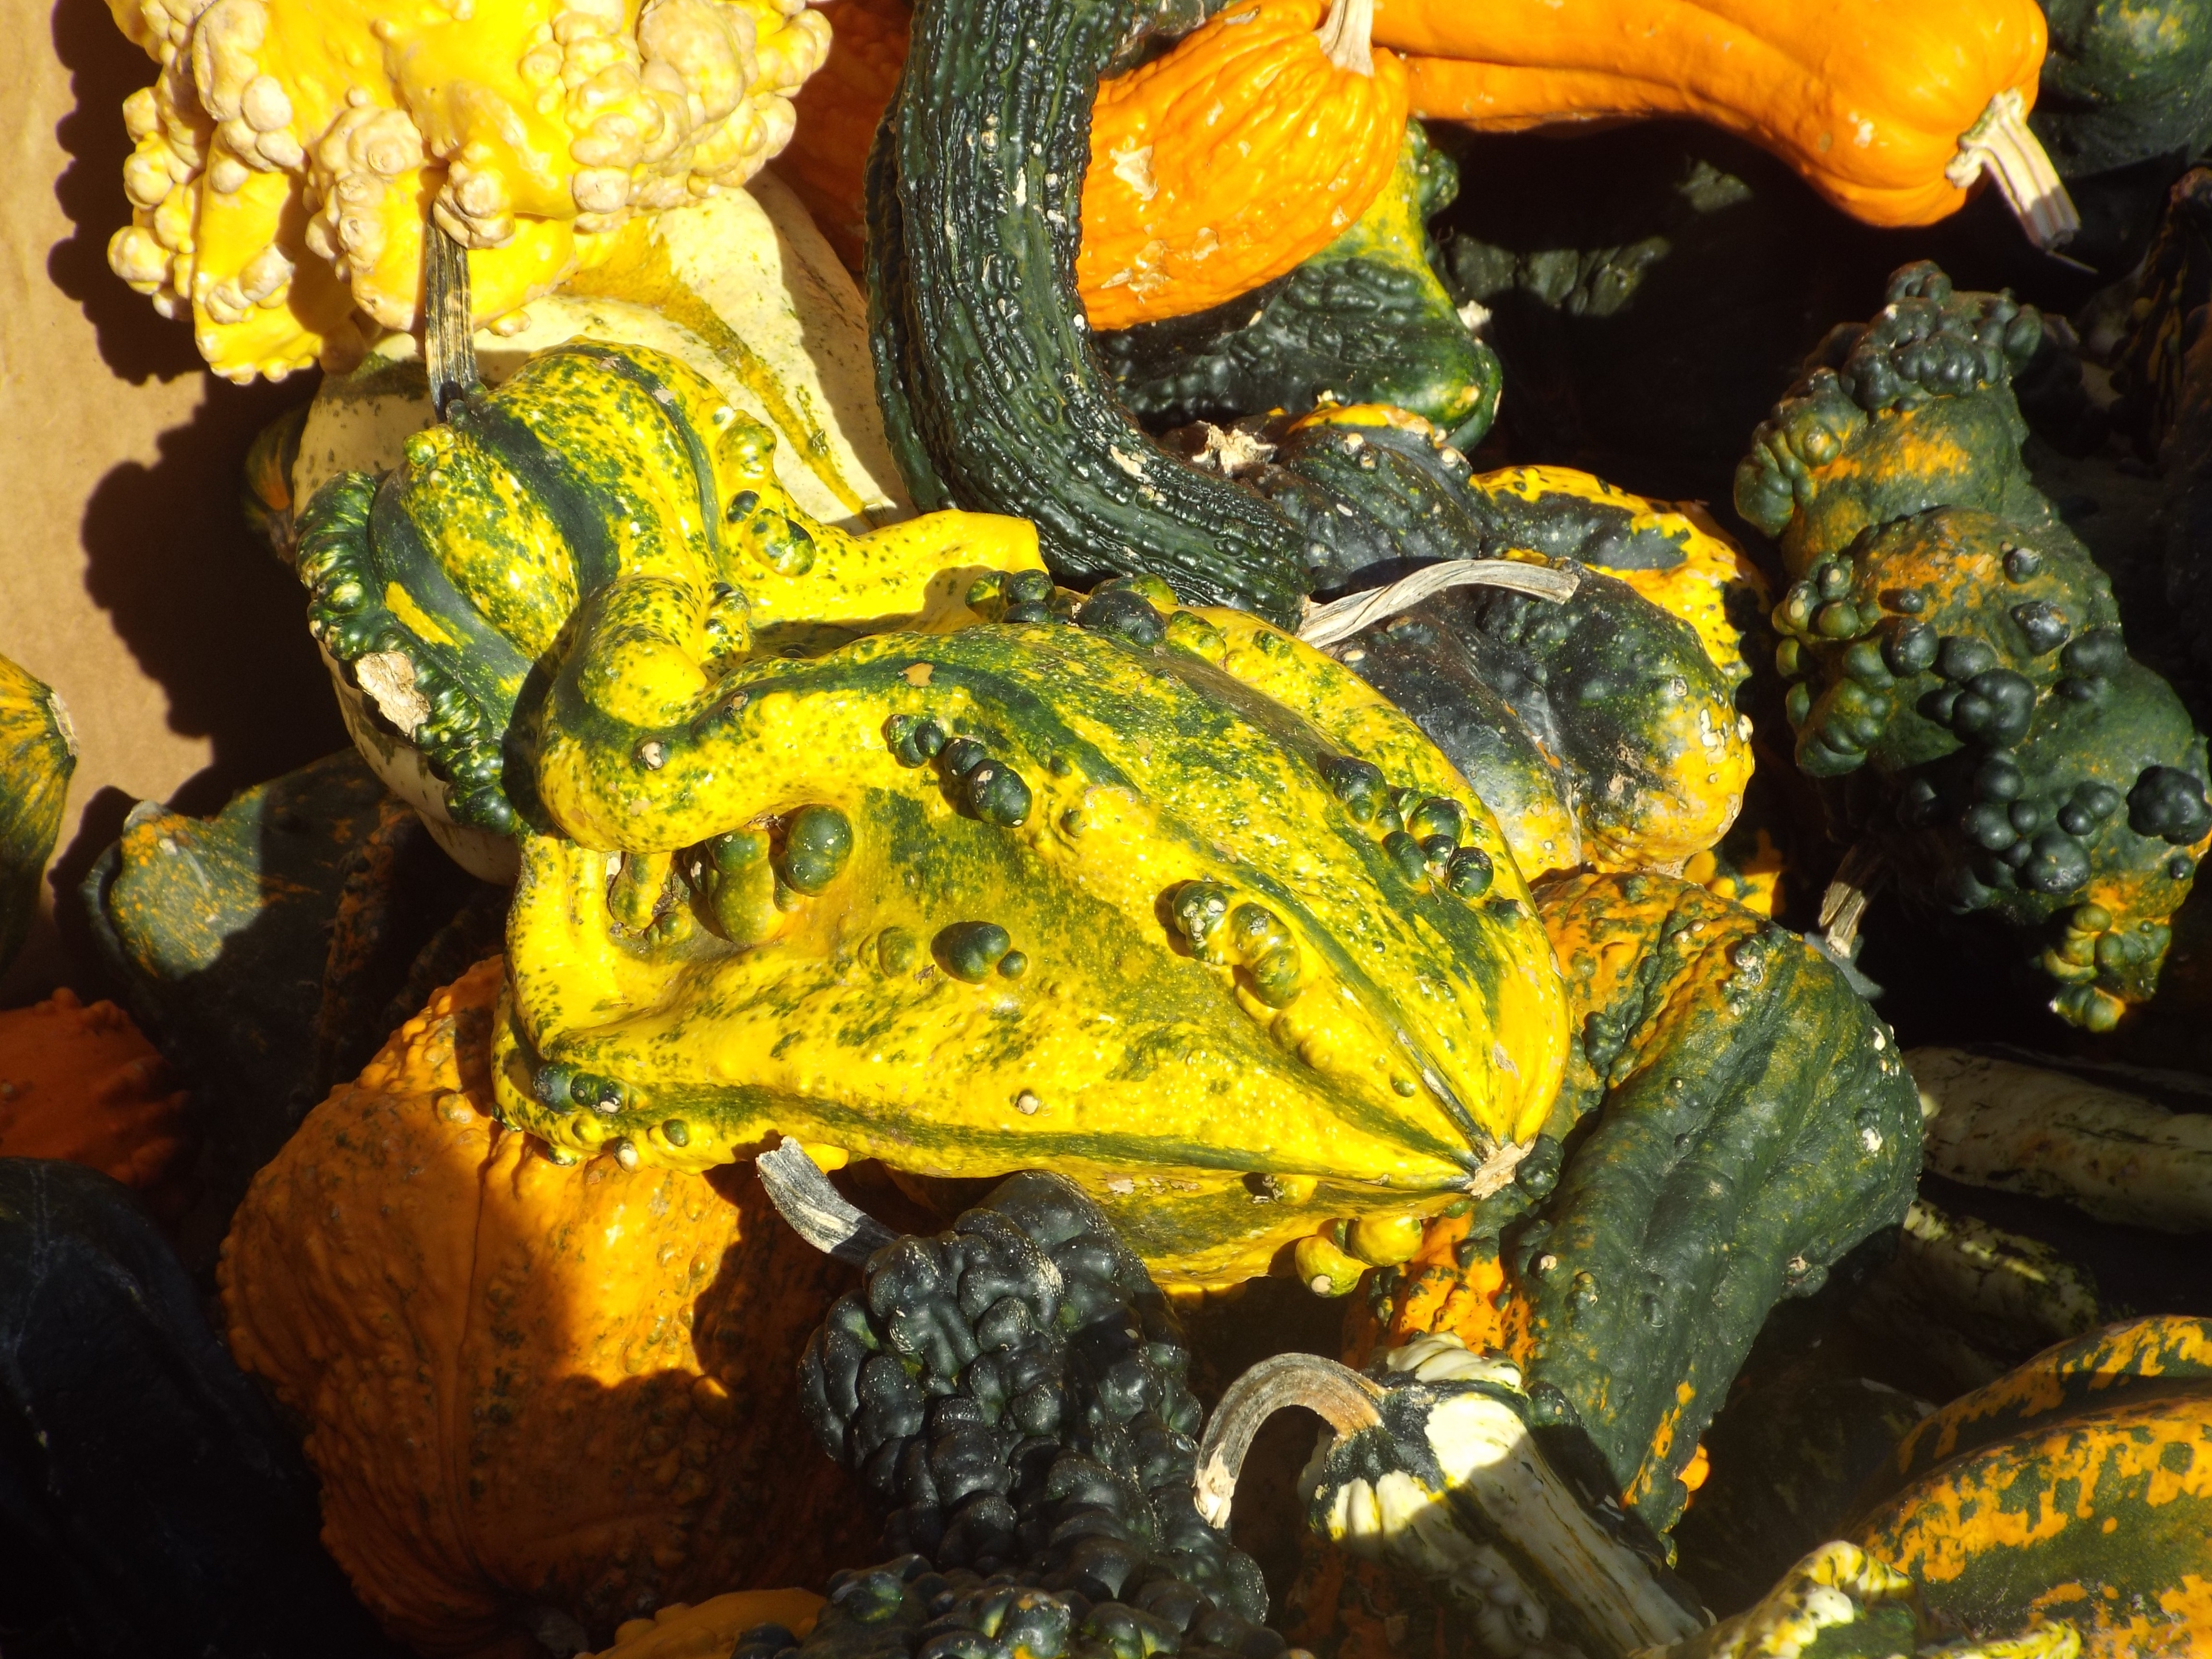
leaf, flower, biology, reptile, amphibian, yellow, fauna, macro photography, marine biology